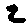
Label: 2